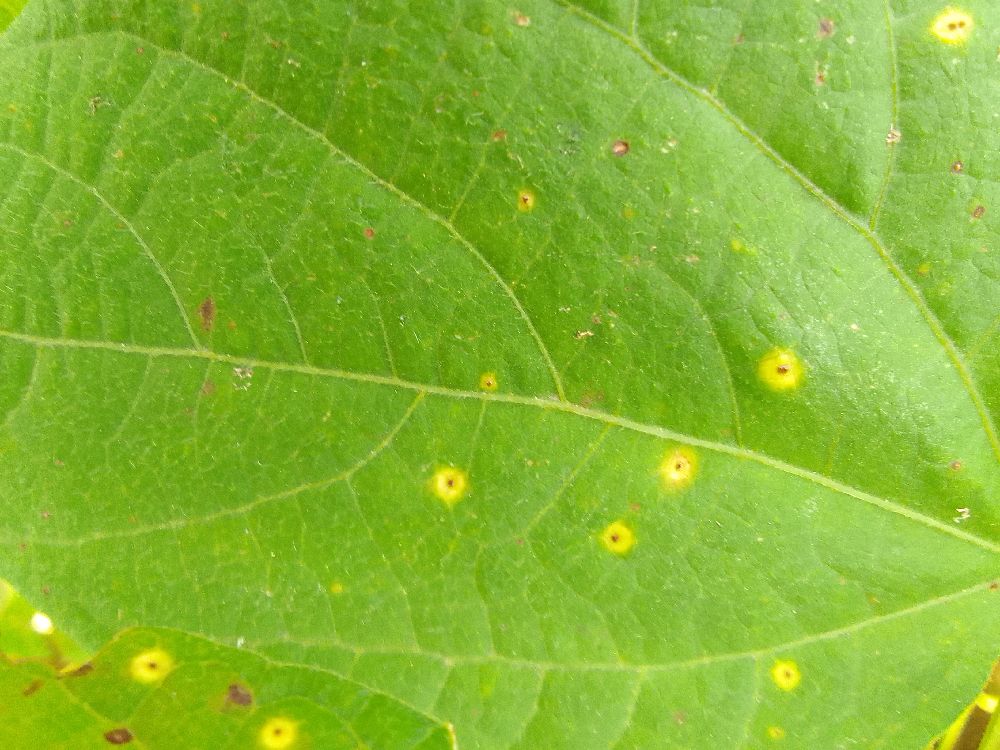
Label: rust